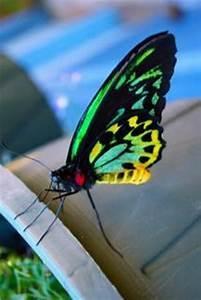
butterfly